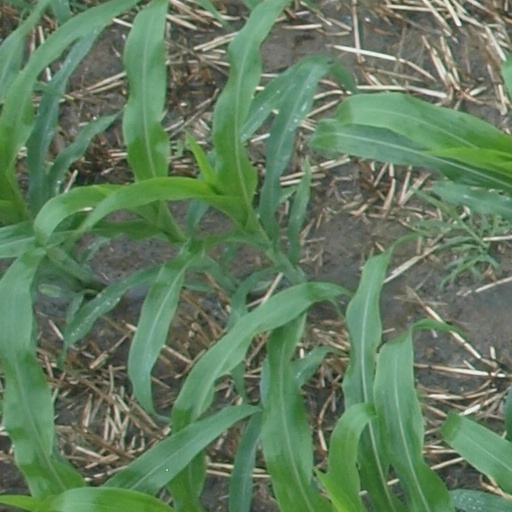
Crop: maize; corn